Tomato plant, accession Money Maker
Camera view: bottom (45 deg); turntable rotation: 0 degrees
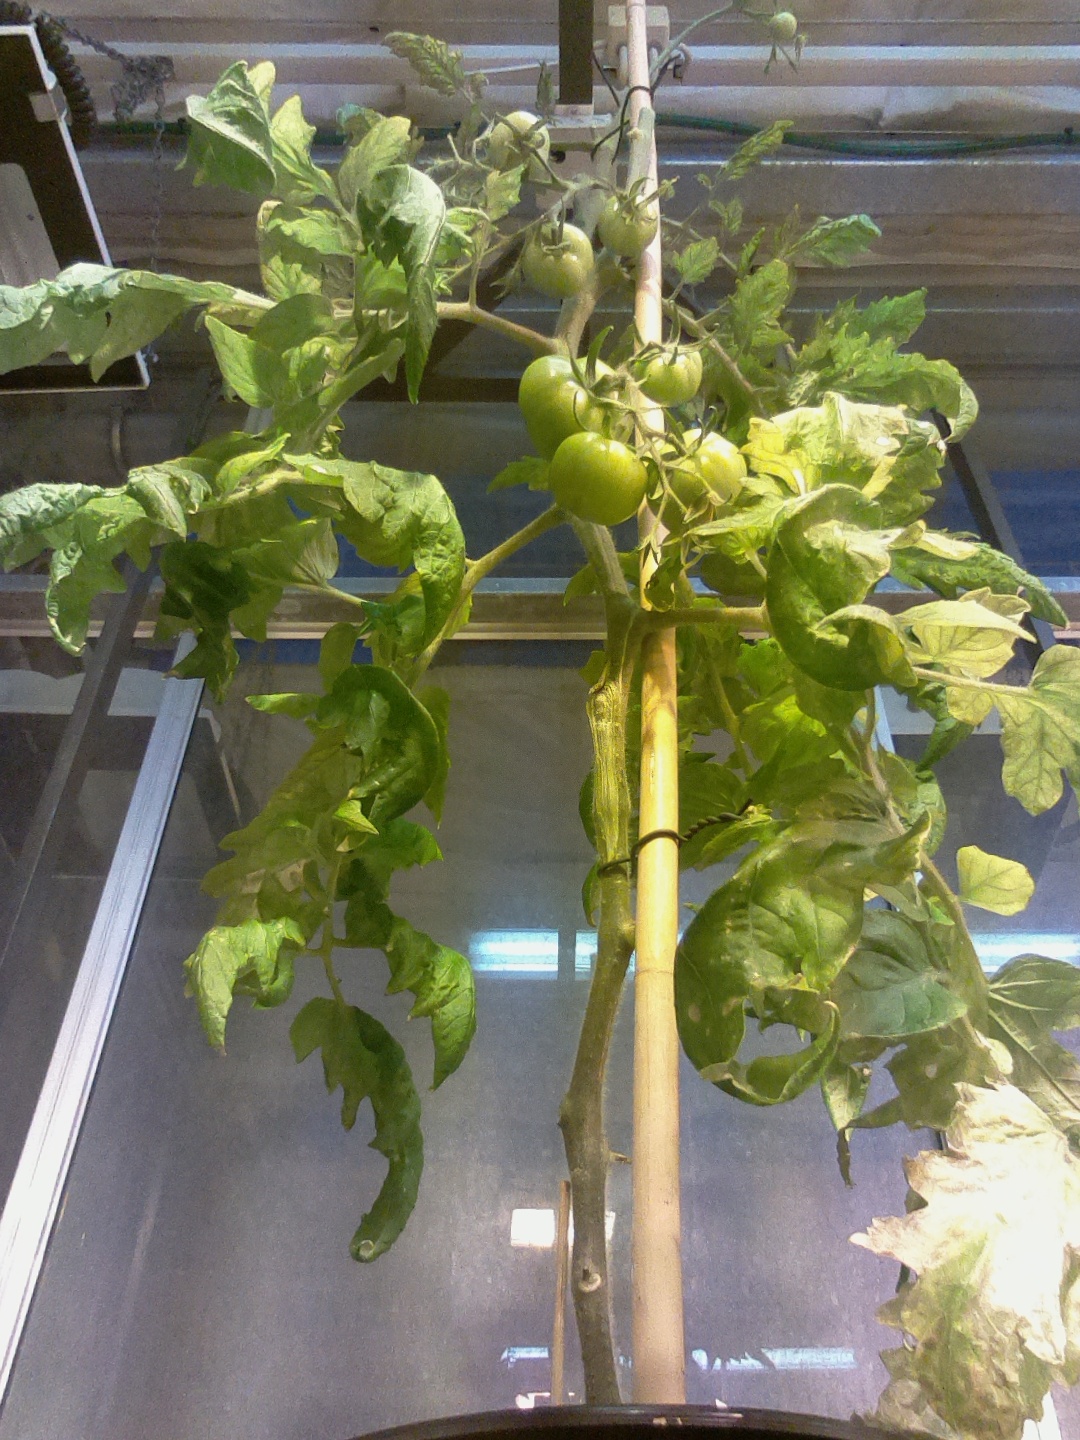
BBCH growth stage 79: 90% -100% of final fruit size